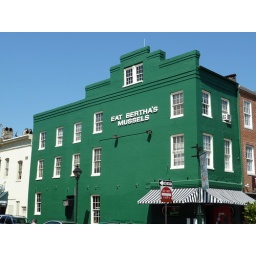
Looking back at this I just realized how good that green building stands out against that blue sky.